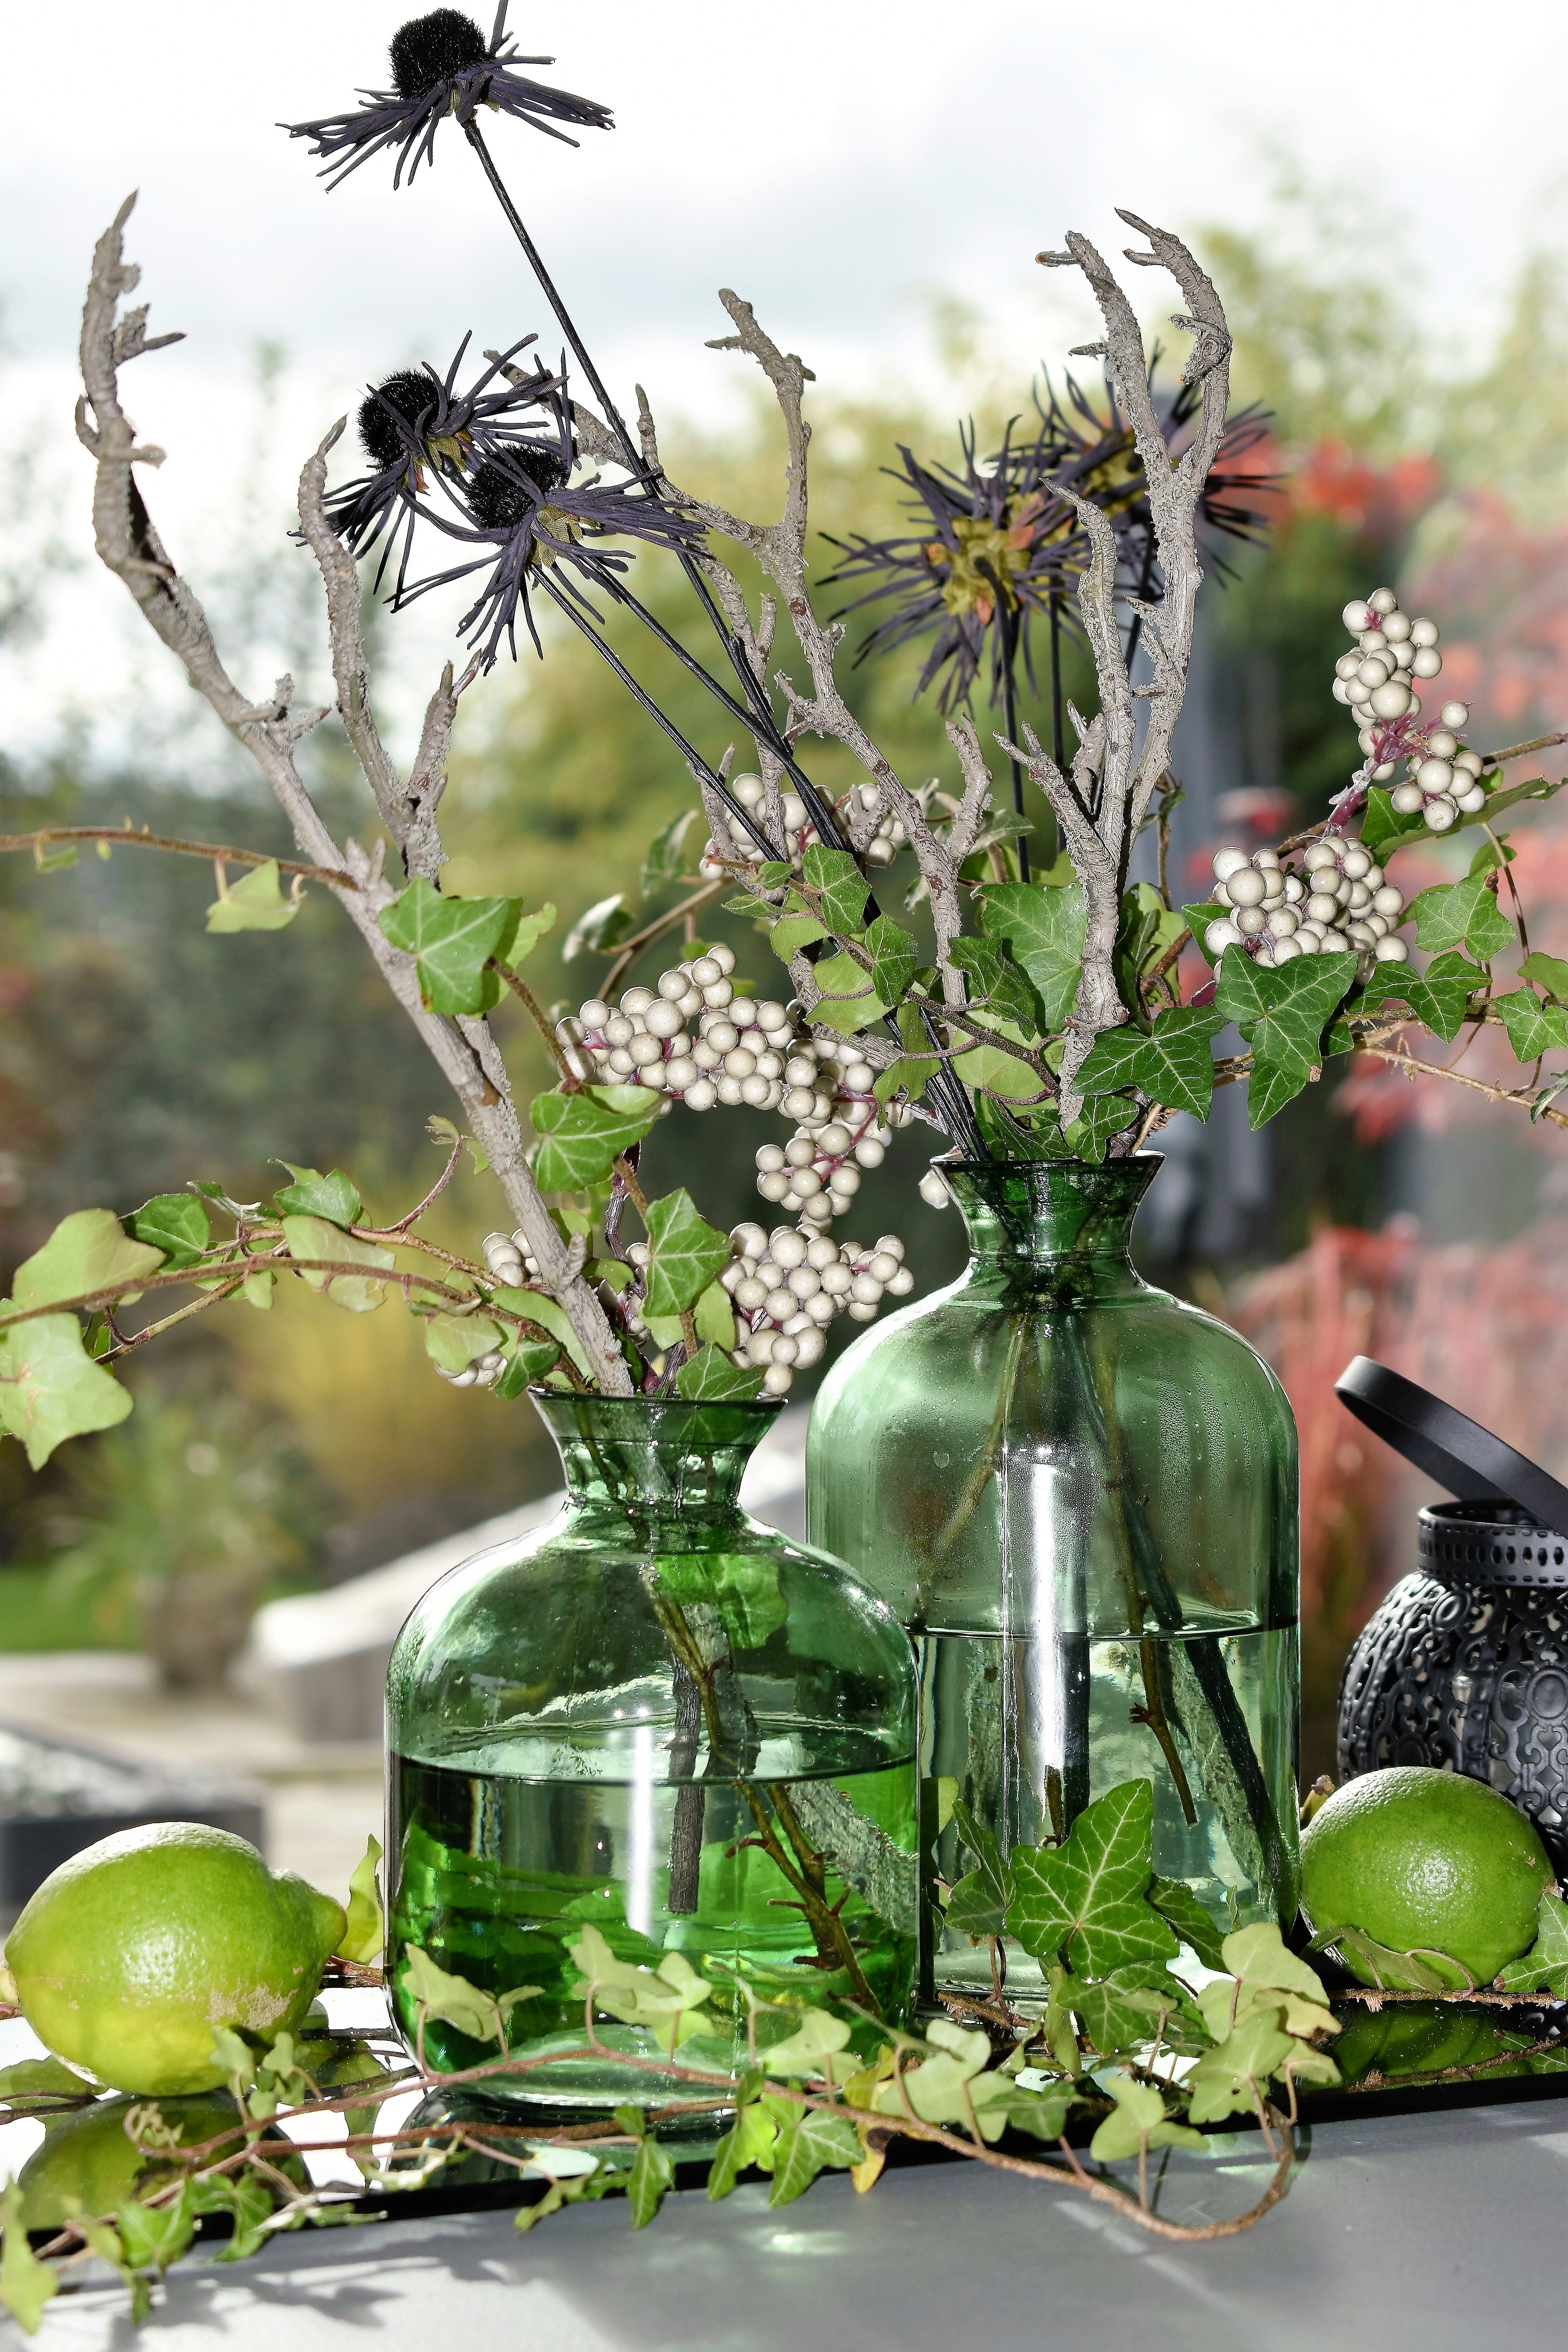
branch, plant, flower, glass, floral, vase, decoration, green, produce, flora, still life, deco, decorative, fruits, floristry, table decorations, decorative glass, floral design, centrepiece, flower arranging